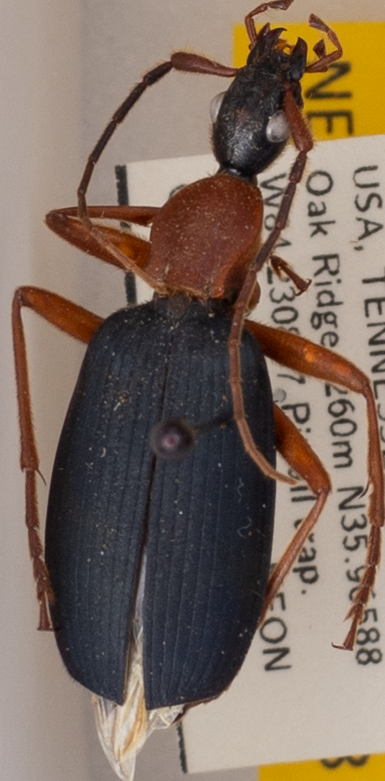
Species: Galerita bicolor
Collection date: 2022-06-07
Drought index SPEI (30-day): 1.69
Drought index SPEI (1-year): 0.738
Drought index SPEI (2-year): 1.354